Yotsuya

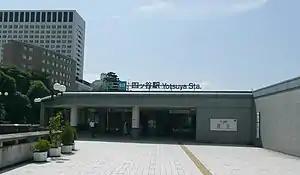
Yotsuya Station

Yotsuya is located in the southeastern part of Shinjuku. Prior to 1943, when Tokyo was still a city, Yotsuya was one of its wards and had definite boundaries, but it is less clearly defined today. Yotsuya is generally defined as coinciding with the jurisdiction of the Shinjuku City Yotsuya Branch Office and the Yotsuya Police Station, which includes most of Shinjuku east of Meiji-dōri and south of Yasukuni-dōri. To the east lies the neighborhoods of Banchō in Chiyoda.